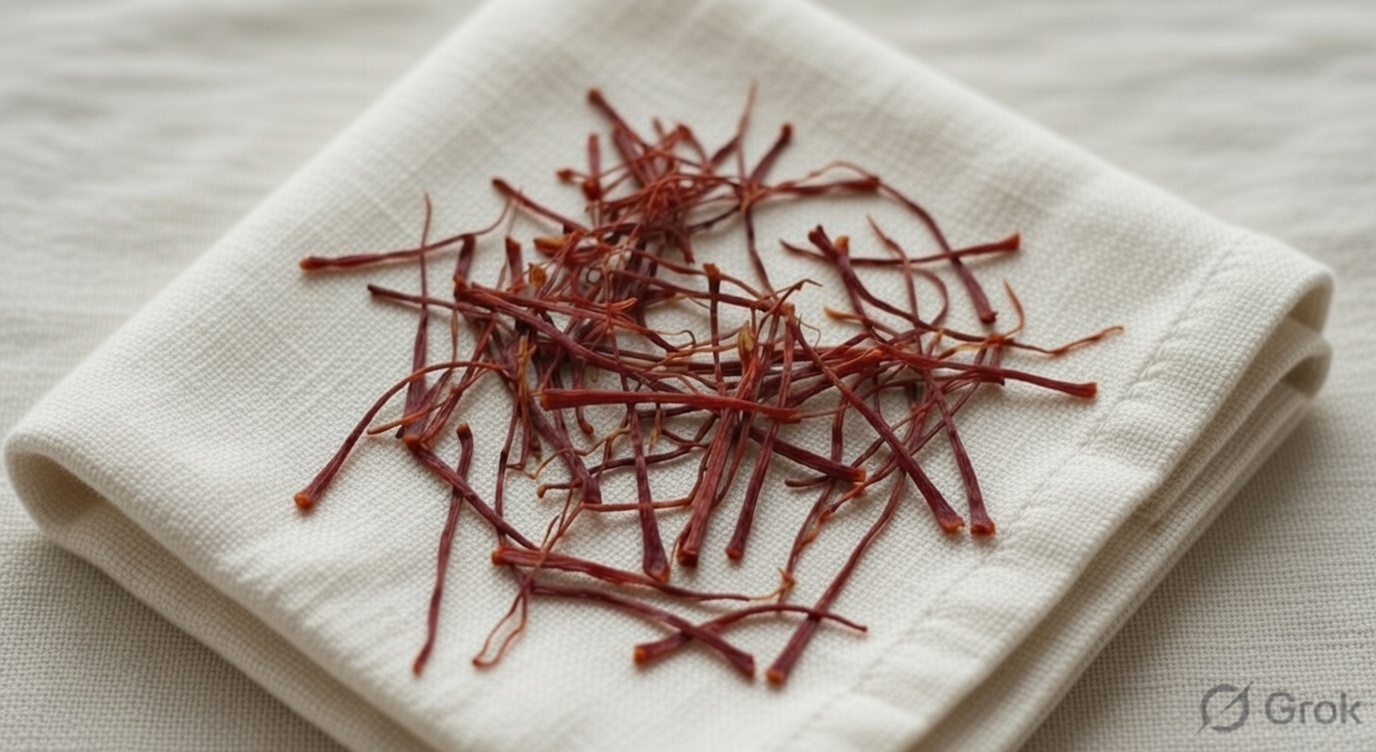
Saffron quality class: mogra